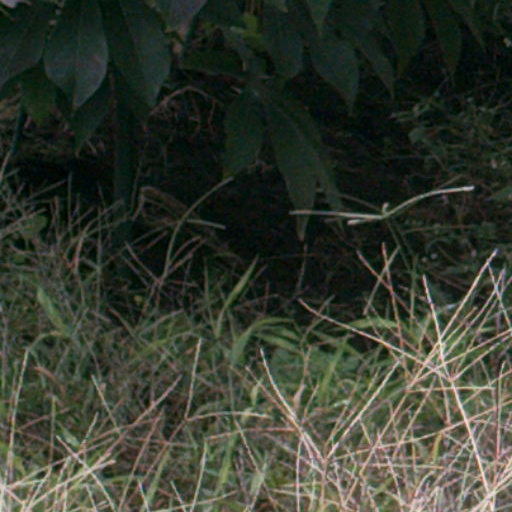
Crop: cassava